Olive Brasno

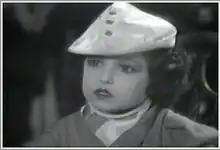
Brasno in "Charlie Chan at the Circus", 1936

Olive Brasno (October 17, 1917 – January 25, 1998) was a dwarf dancer and actress who was known for her song and dance act with her brother, George. She also appeared in a few films through the 1930s and 1940s.